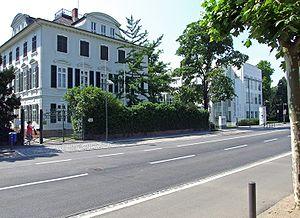
Le musée des arts appliqués est situé à Francfort-sur-le-Main, en Allemagne. Il expose plus de 30 000 objets représentant des arts décoratifs européen et asiatique. Le nouveau bâtiment du musée a été conçu par l'architecte new-yorkais Richard Meier, dans le jardin de la Villa Metzler. La collection de meubles, verrerie, porcelaine s'est élargie et comprend désormais aussi la conception des produits et des informations. La section islamique contient surtout des faïences et des tapis. La section de l'Extrême-Orient abrite de beaux laques et porcelaines.